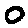
Label: 0